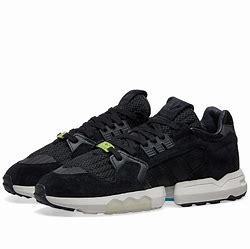
Brand: Adidas
Model: ZX Torsion